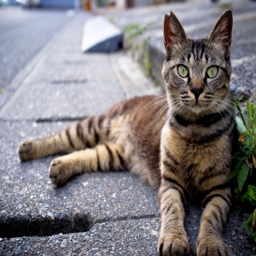
cat lying on the street